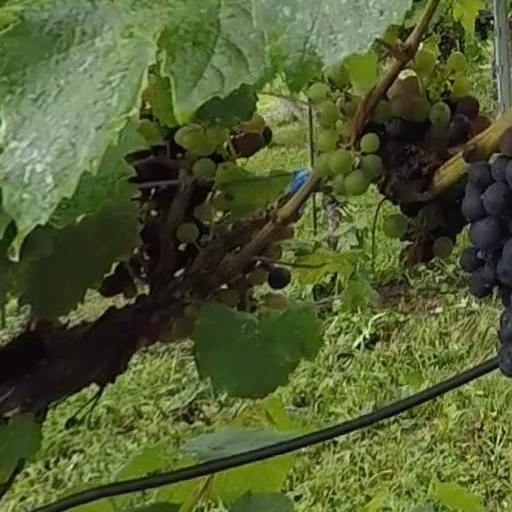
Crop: grape